United Kingdom constitutional law

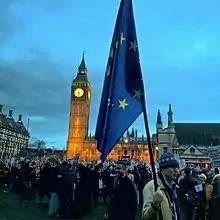
The 2016 United Kingdom European Union membership referendum challenged British membership of the European Union, as 27% of the British population voted to "leave": on a 72.21% turnout, 51.89% voted to leave, and 48.11% to remain. The referendum was unsuccessfully challenged as violating international law and common law standards of free and fair voting. Ultimately the 2019 general election resolved the issue with a majority in Parliament committed to leave.

The rule of law also requires law is truly enforced, though enforcement bodies may have room for discretion. In "R (Corner House Research) v Director of the Serious Fraud Office" a group campaigning against the arms trade, Corner House Research, claimed the Serious Fraud Office acted unlawfully by dropping an investigation into the UK-Saudi Arabia Al-Yamamah arms deal. It was alleged that BAE Systems plc paid bribes to Saudi government figures. The House of Lords held the SFO was entitled to take into account the public interest in not pursuing an investigation, including the security threats that might transpire. Baroness Hale remarked that the SFO had to consider "the principle that no-one, including powerful British companies who do business for powerful foreign countries, is above the law", but the decision reached was not unreasonable. When enforcement or court proceedings do take place, they should proceed swiftly: anyone who is detained must be charged and put on trial or released. People must also be able to access justice in practice. In "R (UNISON) v Lord Chancellor" the Supreme Court held the government's imposition of £1200 in fees to bring an Employment Tribunal claim undermined the rule of law, and was void. The Lord Chancellor had statutory authority to create fees for court services, but this led to a 70% drop in claims at Employment Tribunals against employers for breach of labour rights, such as unfair dismissal, unlawful wage deductions or discrimination. Lord Reed held the "constitutional right of access to the courts is inherent in the rule of law". Without access to courts, "laws are liable to become a dead letter, the work done by Parliament may be rendered nugatory, and the democratic election of Members of Parliament may become a meaningless charade." In principle every person is subject to the law, including government ministers, or corporate executives, who may be held in contempt of court for violating an order. In other systems the idea of a separation of powers is seen as an essential part of maintaining the rule of law. In theory, originally advocated by Baron de Montesquieu, there should be a strict separation of the executive, legislature and judiciary. While other systems, notably the United States, attempted to put this into practice (e.g. requiring the executive does not come from the legislature) it is clear that modern political parties may undermine such a separation by capturing all three branches of government. In the UK, democracy has been advanced since the early 20th century despite the fact that "there is no formal separation of powers in the United Kingdom." The Constitutional Reform Act 2005 did, however, end the practice of the Lord Chancellor sitting as the head of the judiciary, while also being a Member of Parliament, and sitting in the cabinet. Since the Act of Settlement 1700, there has been only one instance of a judge being removed, and a suspension cannot happen without the Lord Chief Justice and the Lord Chancellor following a judge being subject to criminal proceedings. There is now a duty on all ministers to "uphold the continued independence of the judiciary", including against assault by powerful corporations or the media.